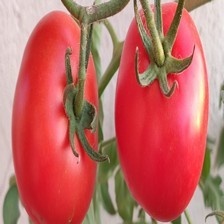
Label: tomato